Jordan Kunaszyk

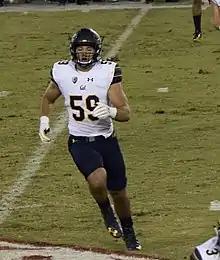
Kunaszyk playing for Cal in 2017

Jordan Kunaszyk (born October 15, 1996) is an American professional football linebacker. He played college football for the American River Beavers and California Golden Bears and signed with the Carolina Panthers as an undrafted free agent in 2019.